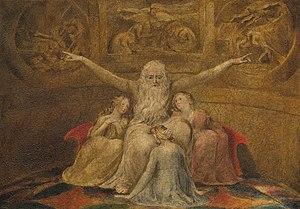
Les Illustrations du Livre de Job est un livre d'artiste de William Blake, publié en 1826, composé d'une série de vingt-deux gravures en taille-douce, qui illustrent le Livre de Job. Cette série, éditée à 315 exemplaires, est complétée par deux séries d'aquarelles préparatoires sur le même sujet, et par plusieurs autres œuvres.